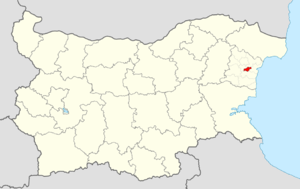
Beloslav est une obchtina de l'oblast de Varna en Bulgarie.